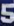
Number: 5